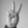
ASL letter: V